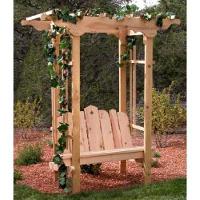
Weather: cloudy or overcast